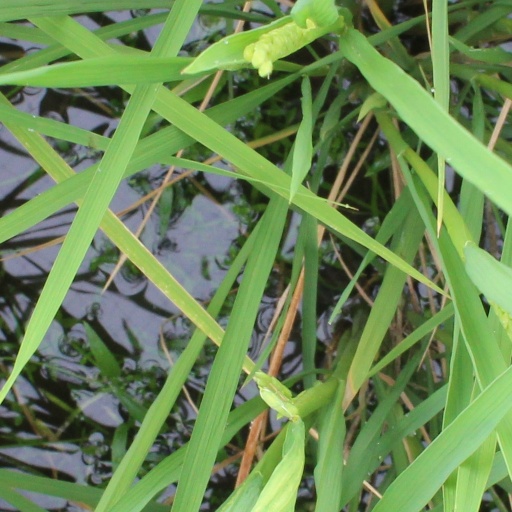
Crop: rice